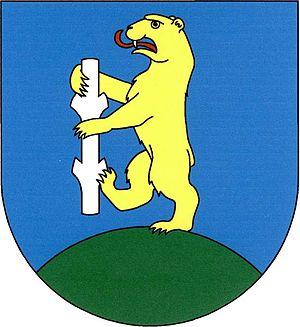
Hrobčice est une commune du district de Teplice, dans la région d'Ústí nad Labem, en Tchéquie. Sa population s'élevait à 1 393 habitants en 2018.